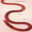
Label: worm